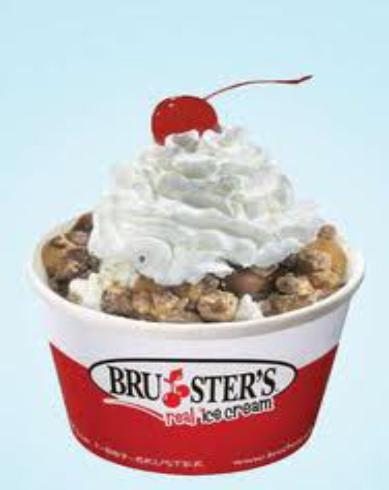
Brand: Bruster's Ice Cream
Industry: Food